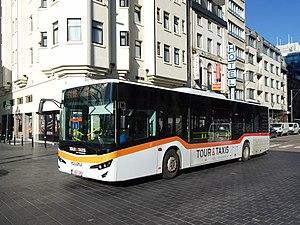
Autobus navette pour Tour &amp